Bruno Veiga

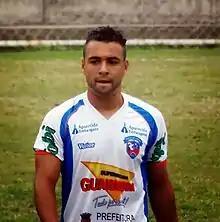
Bruno Veiga in 2014.

Bruno Veiga Mattos (born 9 January 1990), known as Bruno Veiga, is a Brazilian footballer who plays for Duque de Caxias as a forward.